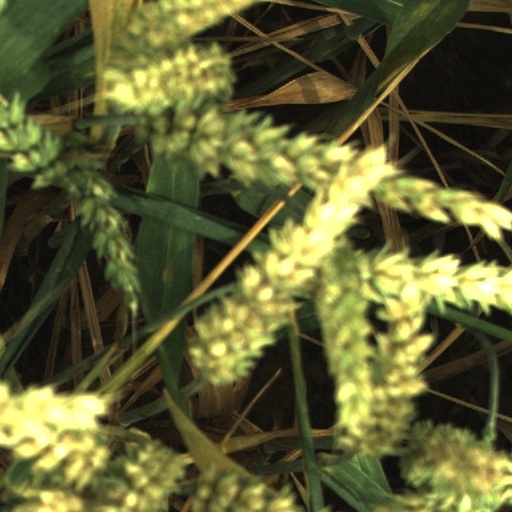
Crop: wheat